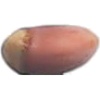
Label: Hazelnut 1